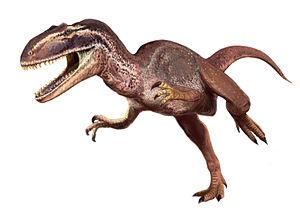
Les Neovenatoridae, les néovénatoridés en français, forment une famille éteinte de grands dinosaures théropodes carnivores du clade des Allosauroidea qui s'est révélée être totalement paraphylétique, la famille n'est aujourd'hui plus reconnue.
Les Metriacanthosauridae, forment une famille éteinte de dinosaures théropodes, classée dans le groupe des Allosauroidea. Ils sont connus en Europe et en Asie, du Jurassique supérieur jusqu'au début du Crétacé supérieur.
Metriacanthosaurus est un genre de dinosaure théropode de la famille des Metriacanthosauridae ayant vécu au Jurassique, période géologique qui s’étend de -199,6 ± 0,6 à 145,5 ± 4,0 Ma et plus précisément à l'Oxfordien.